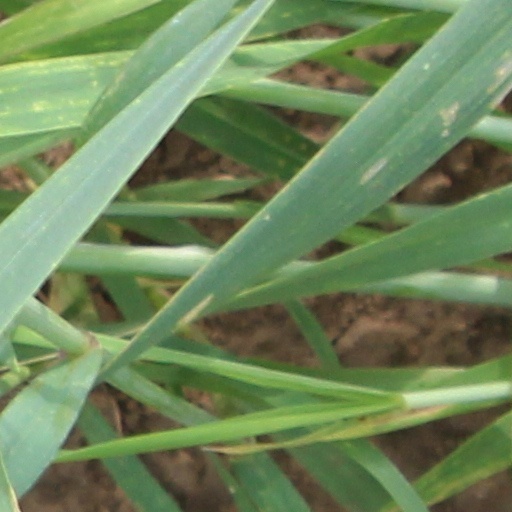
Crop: wheat